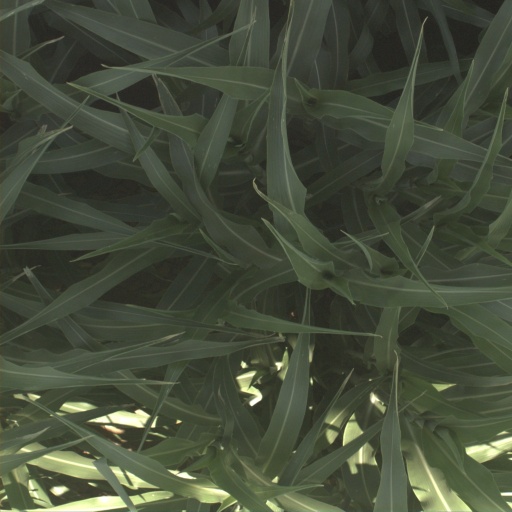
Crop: sorghum